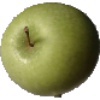
Label: Apple Granny Smith 1